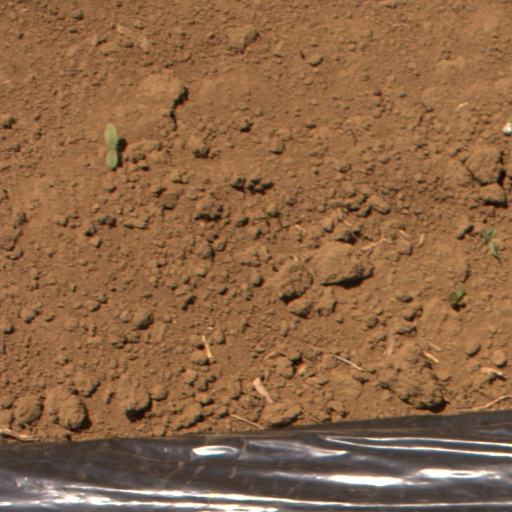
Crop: Jerusalem artichoke